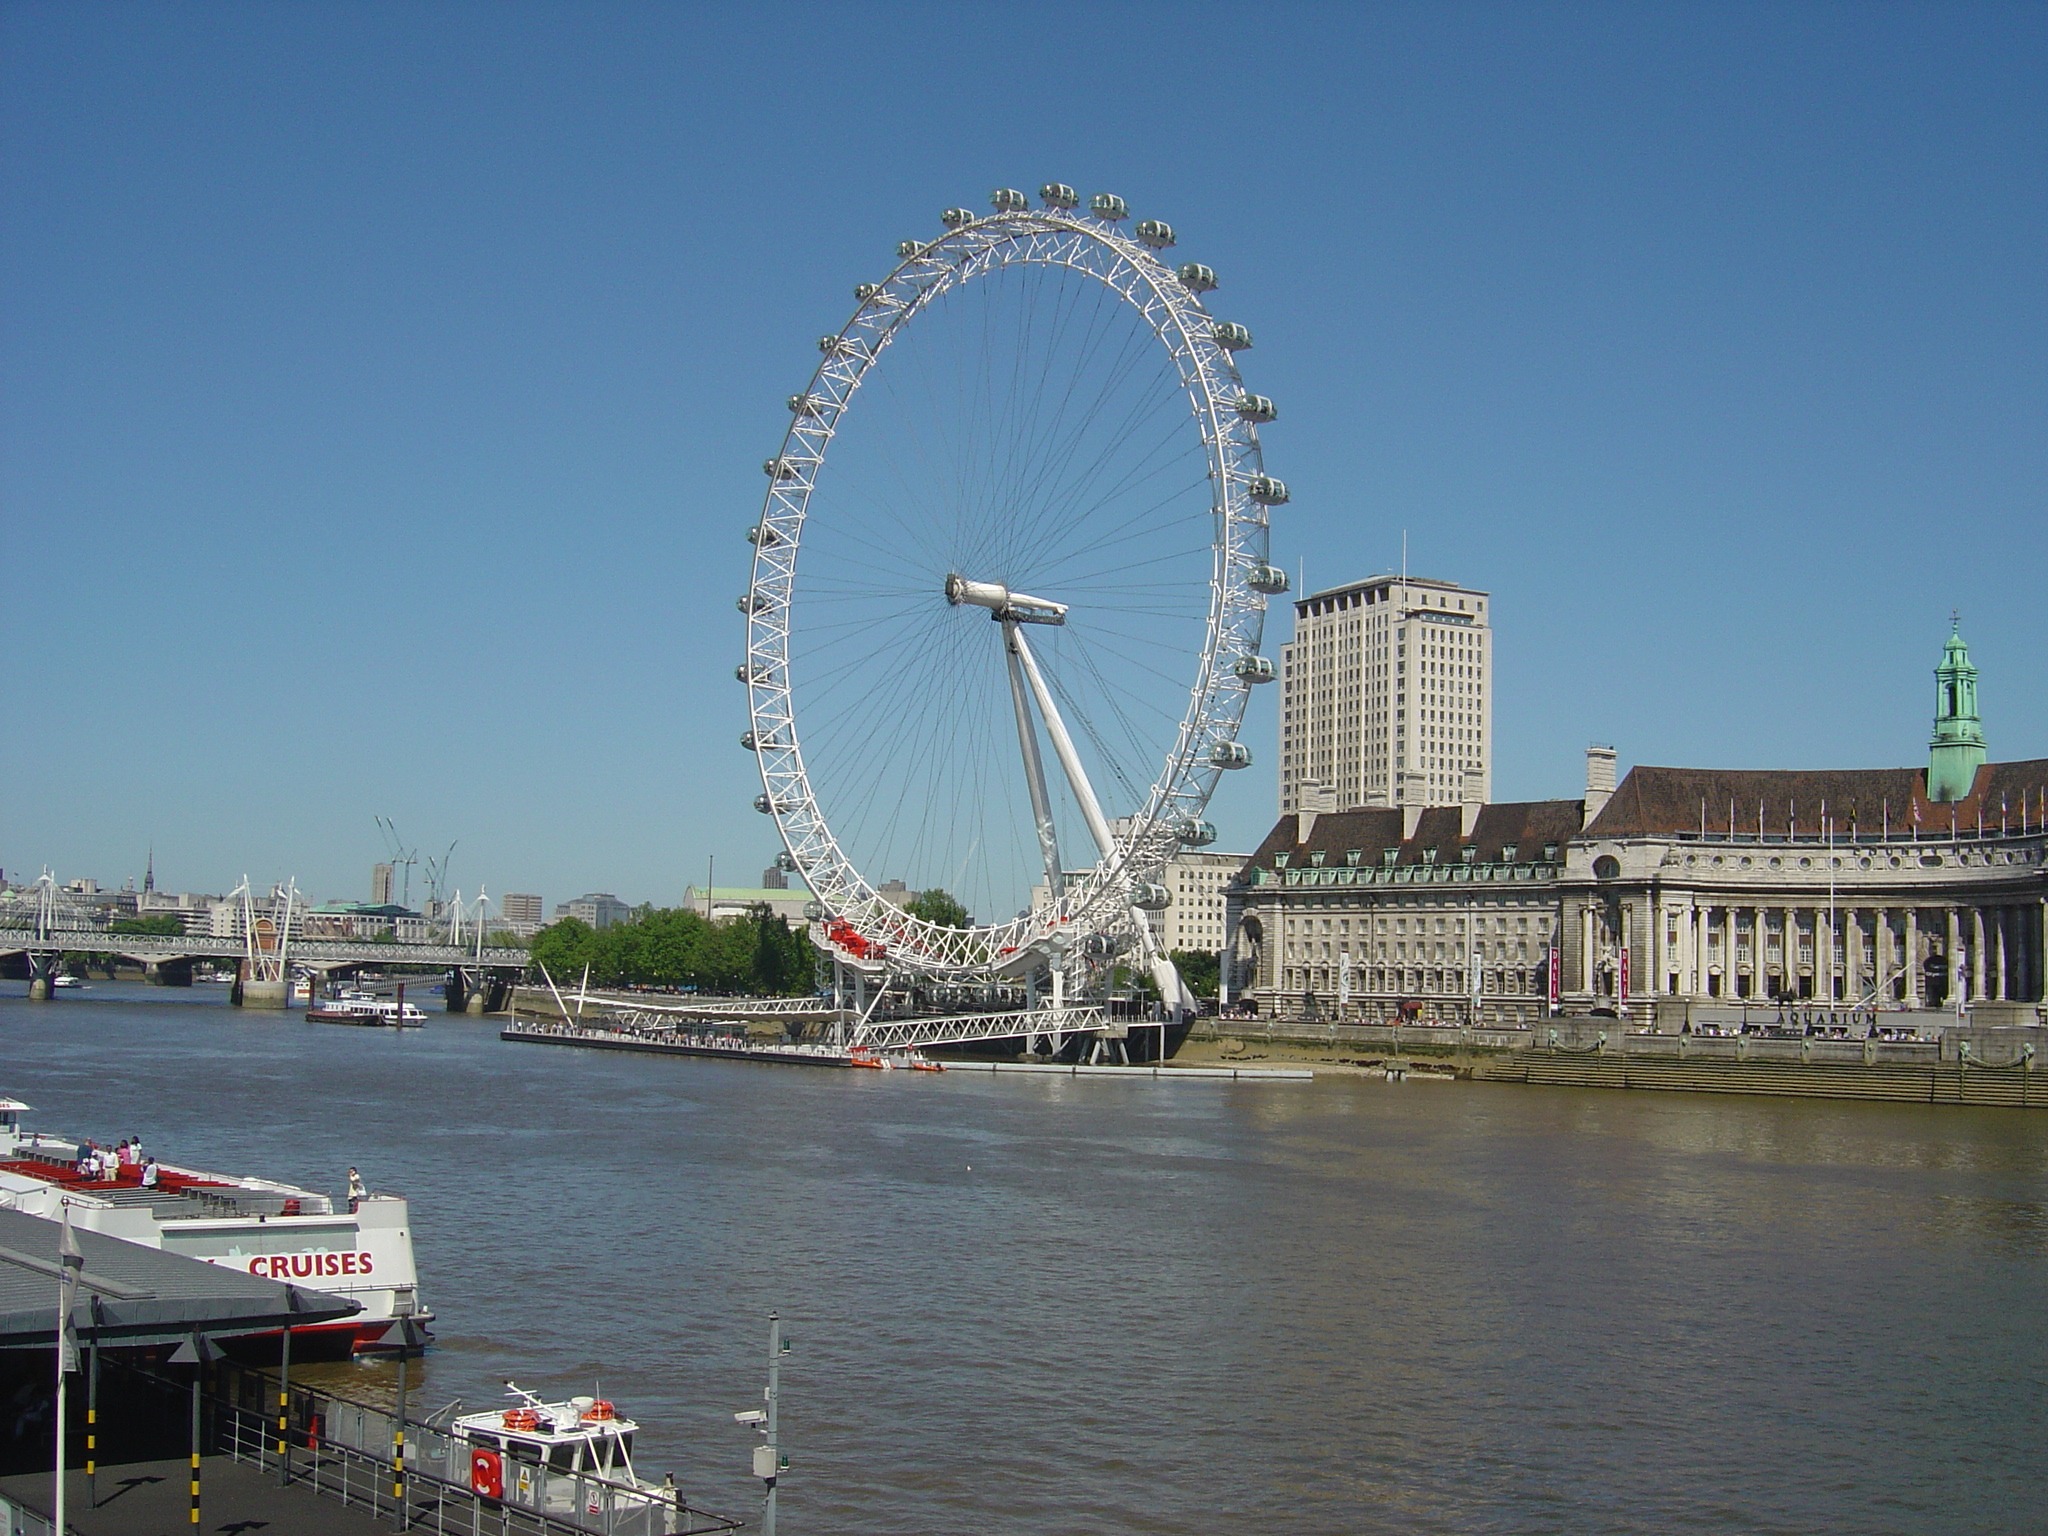
water, wheel, river, europe, vehicle, ferris wheel, amusement park, landmark, tourism, uk, england, london, eye, famous, britain, united, kingdom, tourist attraction, amusement, thames, united kingdom